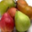
Label: pear